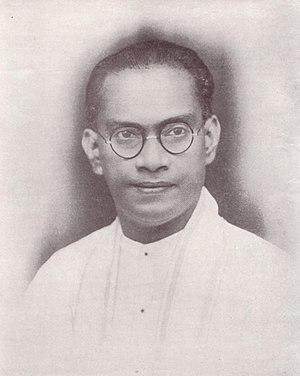
Les élections législatives ceylanaises de 1952 ont eu lieu au Dominion de Ceylan, dans l'actuel Sri Lanka, entre le 24 mai et le 30 mai 1952.
Solomon West Ridgeway Dias Bandaranaike, né le 8 janvier 1899 à Ceylan, mort le 26 septembre 1959, il est souvent appelé S.W.R.D. Bandaranaike. Il est le quatrième premier ministre de Ceylan du 12 avril 1956 à son assassinat le 26 septembre 1959 par un moine bouddhiste.
Les élections législatives ceylanaises de 1956 ont lieu au Dominion de Ceylan, l'actuel Sri Lanka, le 5 avril 1956.